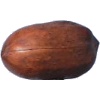
Label: nut_pecan